Rhamnus cathartica

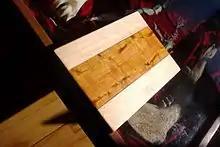
Cutting board made from common buckthorn and Norway maple

"Rhamnus cathartica" is difficult to control in its invasive range, because it sprouts vigorously and repeatedly from the root collar following cutting, girdling or burning. Herbicide application to newly cut stumps is a popular and effective control method, but seeds stay viable in the soil for several years before sprouting, so repeated treatments and long-term monitoring of infested areas is required. Triclopyr and picloram and their derivatives have been found to be effective chemical means of control. Glyphosate (such as Roundup) can be used but is less reliable. An application of these chemicals in early winter reduces the risk of negatively affecting non-target species, as most have gone dormant by this time. It is also easier to spot infestations at this time of the year, as the leaves of "R. catharticus" stay out an average of 58 days longer than native plants.